Occupational safety and health

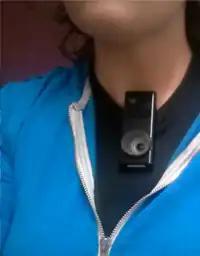
AI-enabled wearable sensor networks may improve worker safety and health through access to real-time, personalized data, but also present psychosocial hazards such as micromanagement, a perception of surveillance, and information security concerns.

Mortality rate is unevenly distributed, with male mortality rate (108.3 per 100,000 employed male individuals) being significantly higher than female rate (48.4 per 100,000). 6.7% of all deaths globally are represented by occupational fatalities.